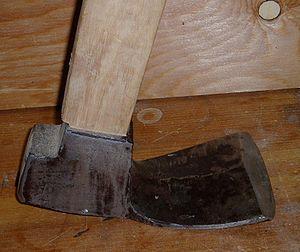
L'herminette est un outil de travail du bois.